Scott Smiley

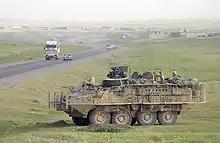

Smiley is from Pasco, Washington and he graduated from Pasco High School in 1999. After graduating from the United States Military Academy in West Point, New York in 2003 he then completed the Basic Officer Leaders Course and Ranger School both at Fort Benning, Georgia. He was then stationed at Fort Lewis, Washington where he led a platoon of 45 men.